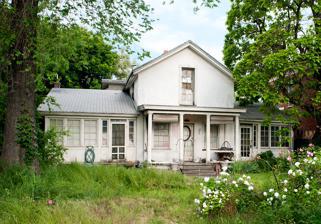
Building: John B. Kelly House
Country: United States of America
Year built: 1865
Historic house in Salt Lake City, Utah, U.S. United States historic place John B. Kelly House U.S. National Register of Historic Places House in 2011 Show map of Utah Show map of the United States Location 422 South 200 West Salt Lake City , Utah United States Coordinates 40°45′36″N 111°53′49″W / 40.76000°N 111.89694°W / 40.76000; -111.89694 Area less than one acre Built 1865 Architectural style Greek Revival NRHP reference No. 83003172 Added to NRHP July 20, 1983 The John B. Kelly House , at 422 South 200 West in Salt Lake City, Utah , was built in 1865. It was listed on the National Register of Historic Places in 1983. Description It was the home of John B. Kelly who had an early book binding and printing firm. It is one of only two known examples of its architectural type in Utah;  the other, the Alma Staker House in Mount Pleasant, Utah is also NRHP-listed.  It is a "temple-form" Greek Revival home that follows a pattern promoted by Minard Lafever .  Although it is of modest size, the symmetric front design, with two story center and side wings, is imitative of monumental ancient Greek forms. See also National Register of Historic Places portal National Register of Historic Places listings in Salt Lake City References